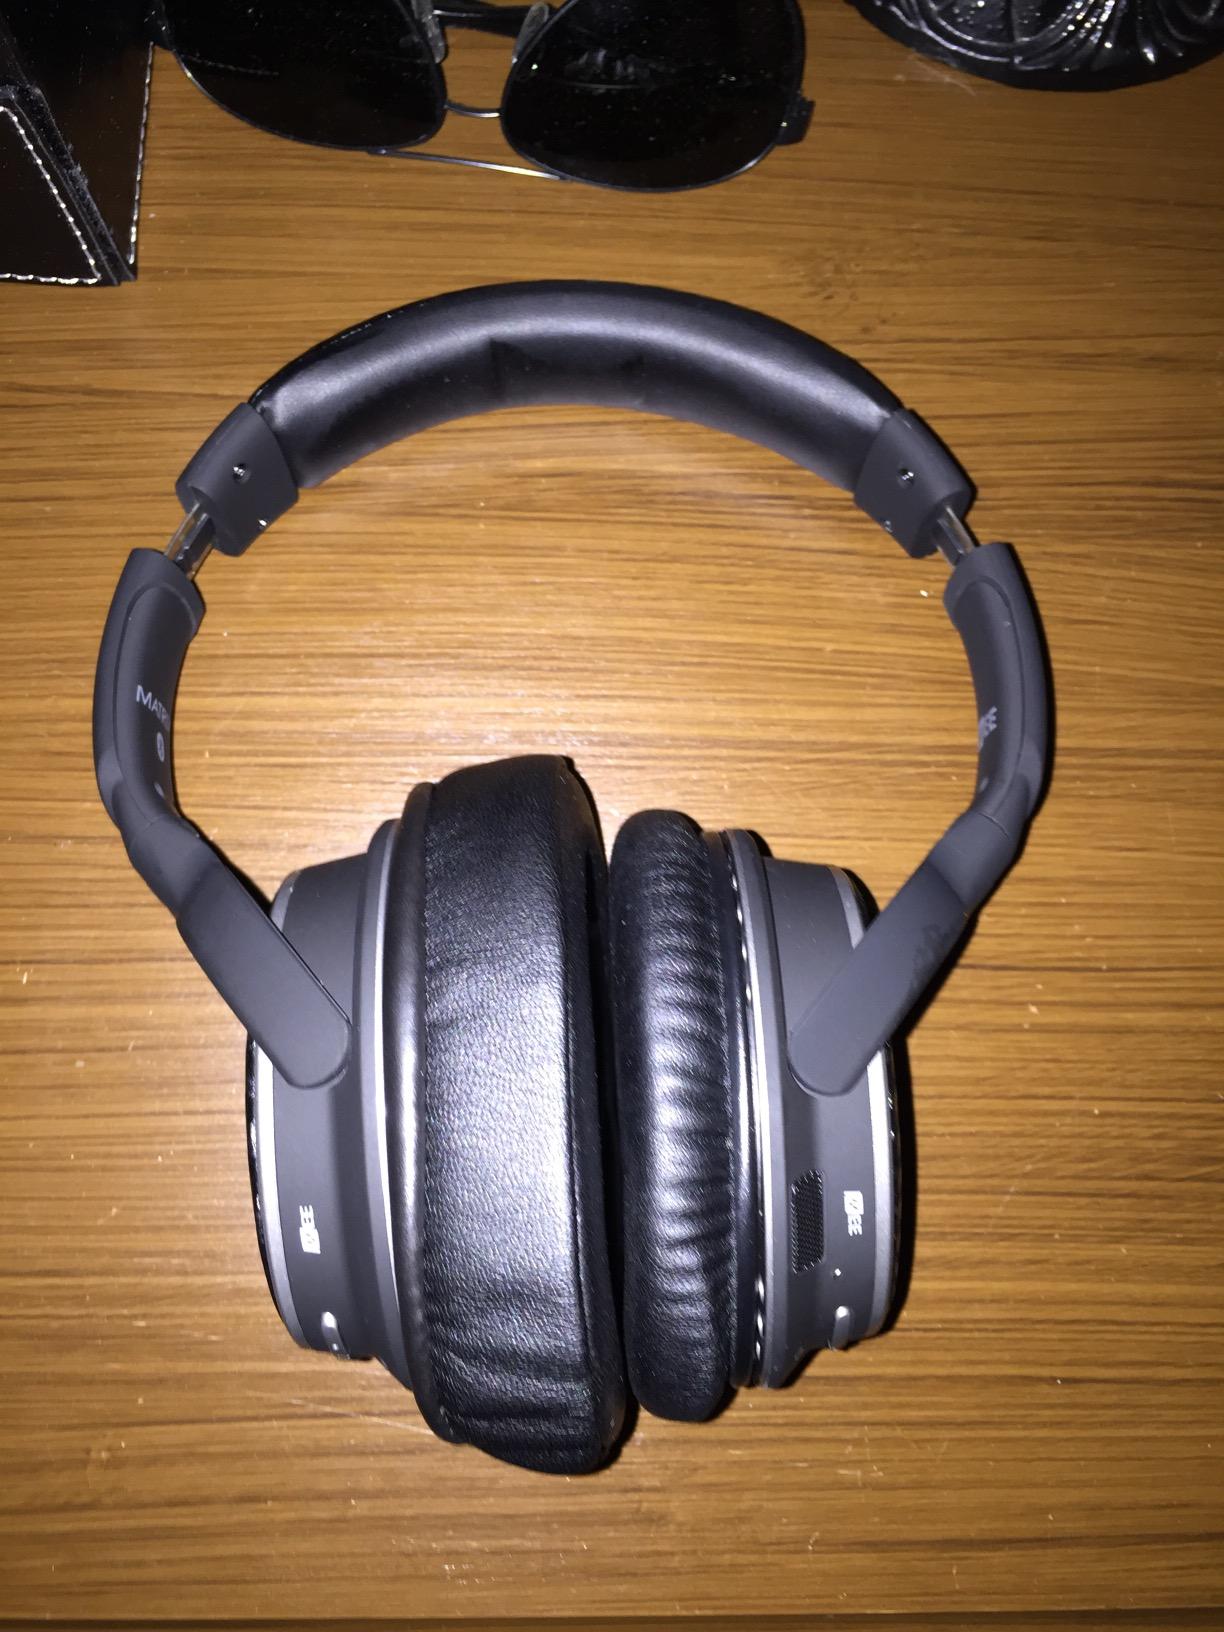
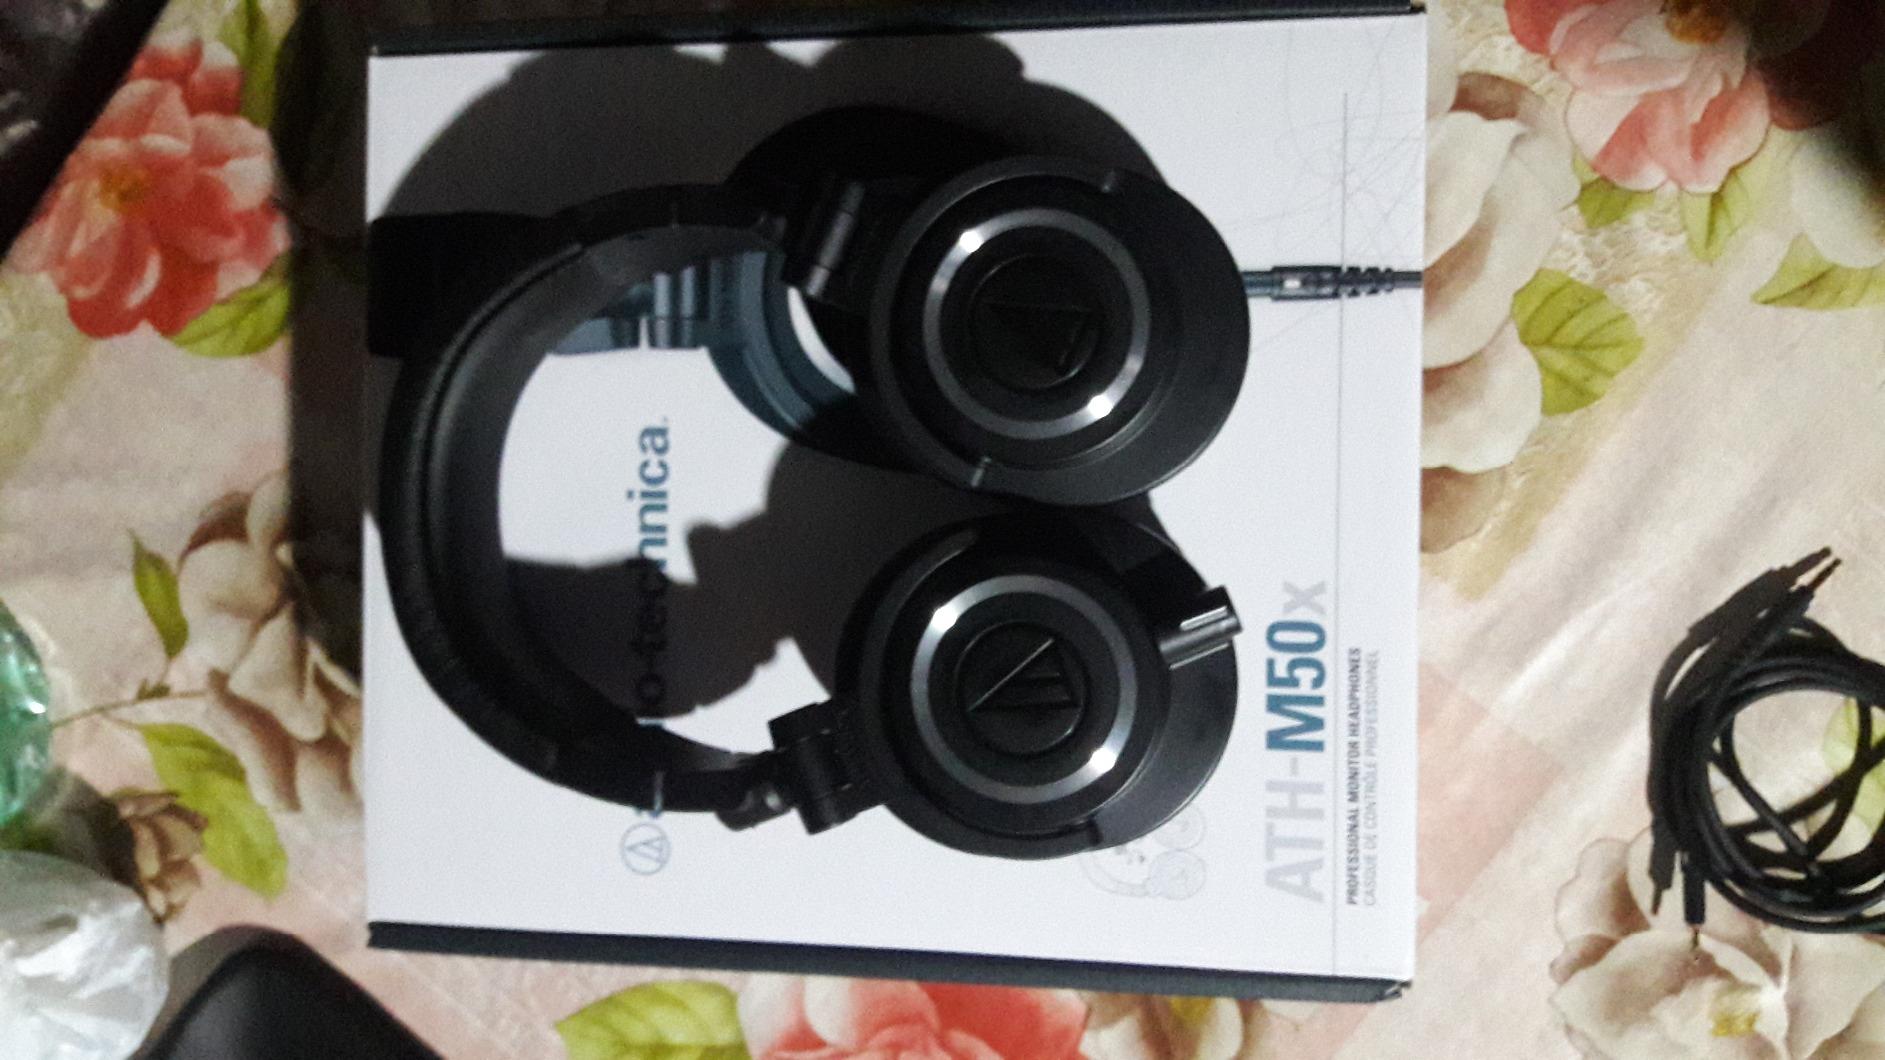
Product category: headphones
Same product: no